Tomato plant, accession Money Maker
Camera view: horizontal (90 deg, fisheye); turntable rotation: 0 degrees
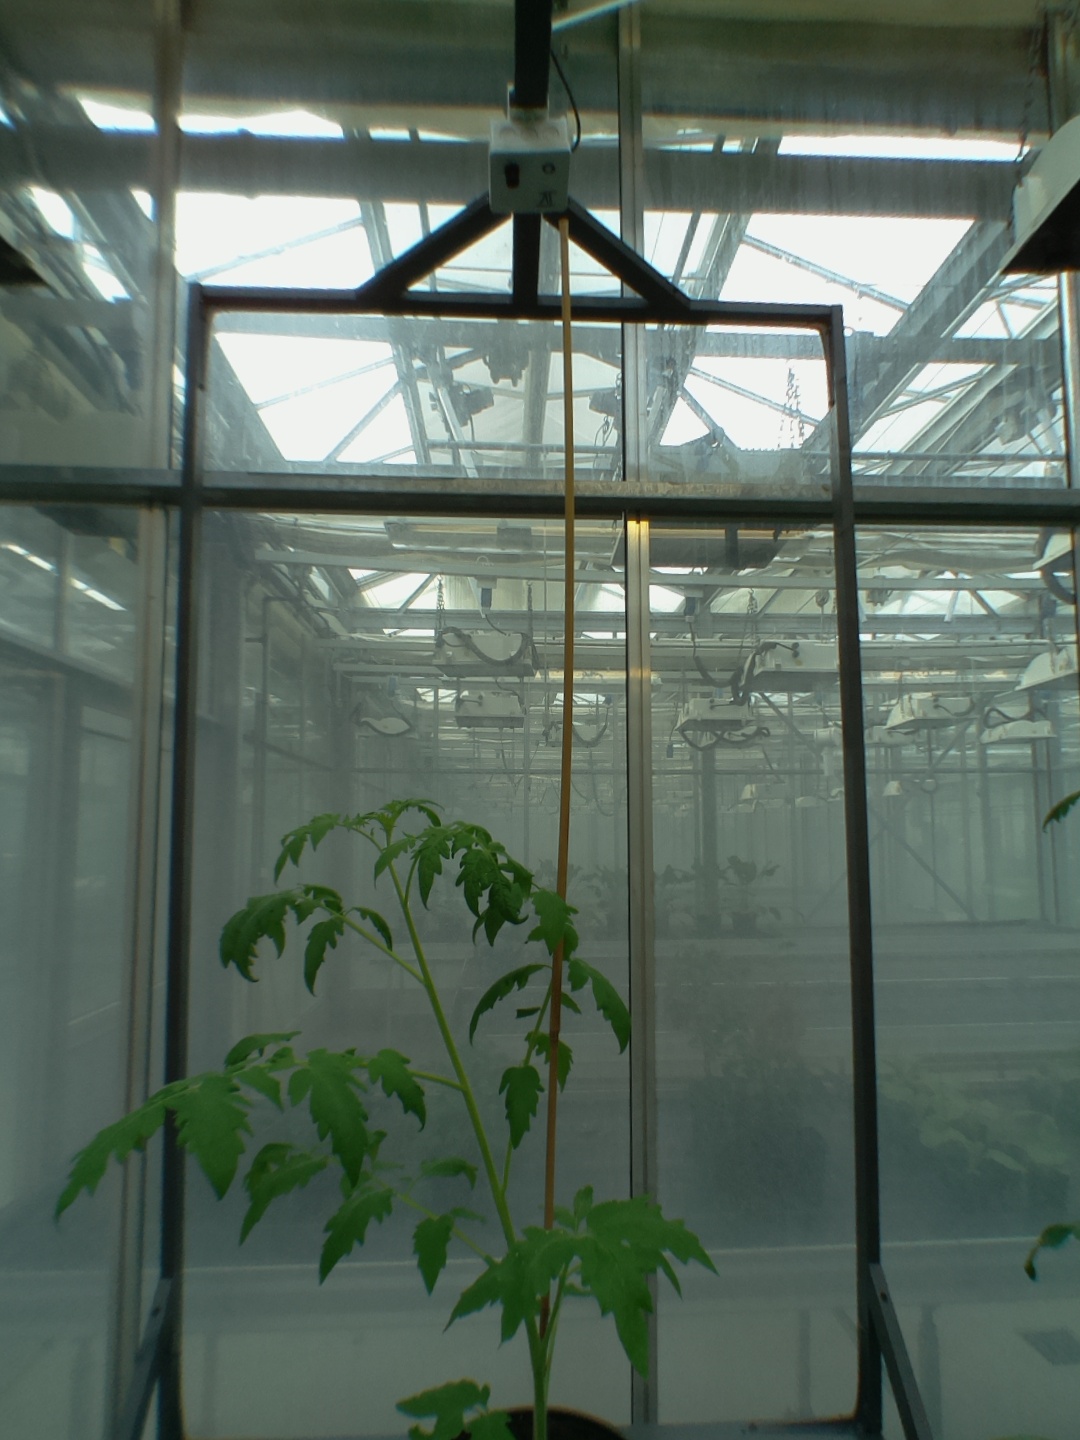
BBCH growth stage 14: 8 of true leaves visible